Andreas Schicker

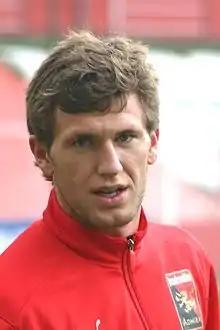
Schicker with Admira Wacker

Andreas Schicker (born 6 July 1986) is an Austrian former professional footballer who works as a sporting director at Sturm Graz.